Bhapa pitha

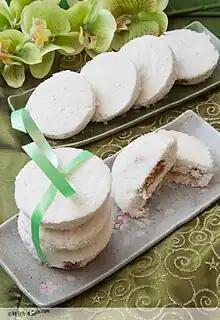
Bhapha Pitha

Bhapa pitha is a type of rice "pitha" from the eastern part of the Indian subcontinent in Eastern India, Northeast India, Bangladesh, and Nepal. Bhapa/Bhakka is considered to be a traditional winter dish in Bangladesh. It is a steamed rice cake made out of freshly ground rice flour. The filling is composed of coconut and date molasses. Molasses can be substituted with brown sugar or jaggery.